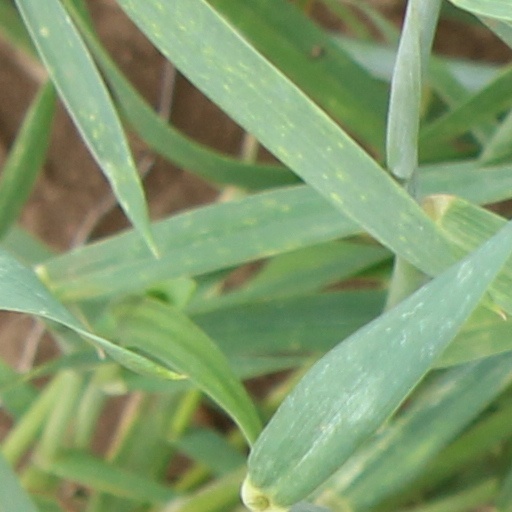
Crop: wheat